Mary Porter Beegle

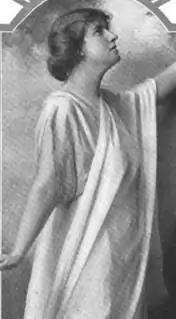
Mary Porter Beegle, from a 1916 publication.

Mary Porter Beegle, also known as Mary Urban, was an American dancer, theatre professional, and college administrator.